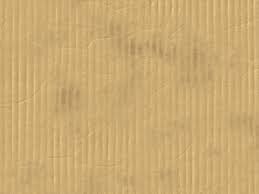
Waste category: cardboard